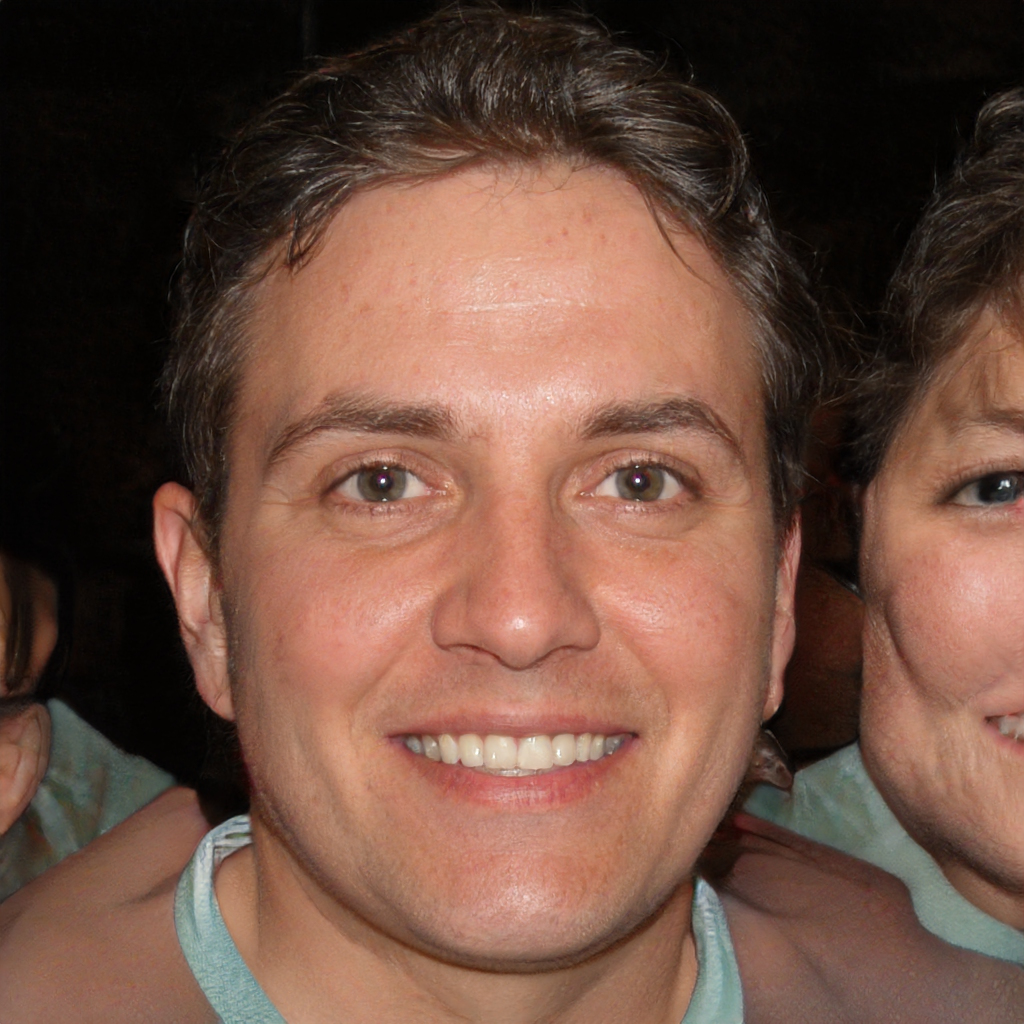
Gender: Male